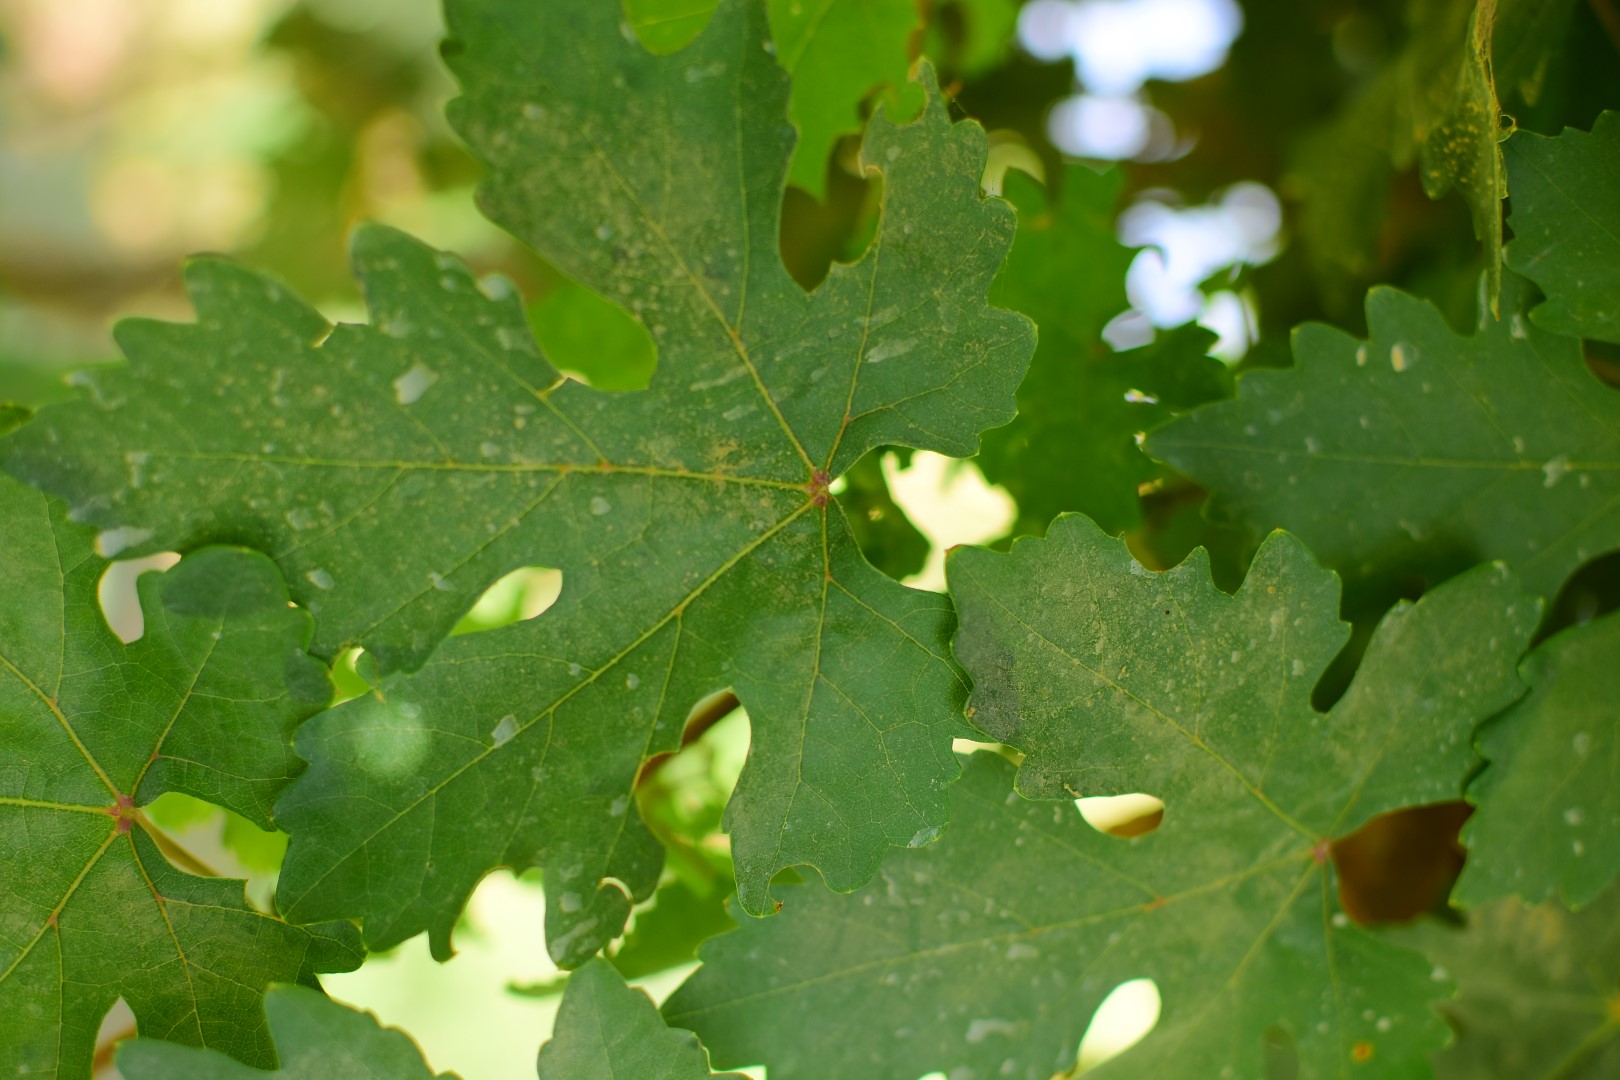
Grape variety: Deas Al-Annz